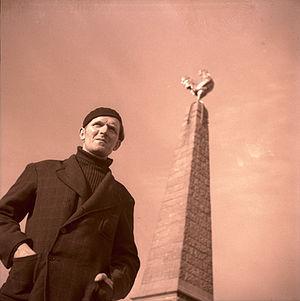
Constant Malva (Alphonse Bourlard) devant le Coq de Jemappes.
Constant Malva de son vrai nom Alphonse Bourlard, né le 9 octobre 1903 à Quaregnon et mort le 15 mai 1969 à Saint-Josse-ten-Noode, est un mineur et écrivain prolétarien belge.